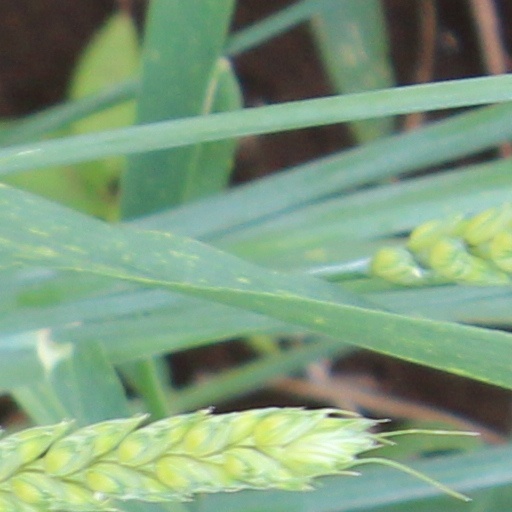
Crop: wheat